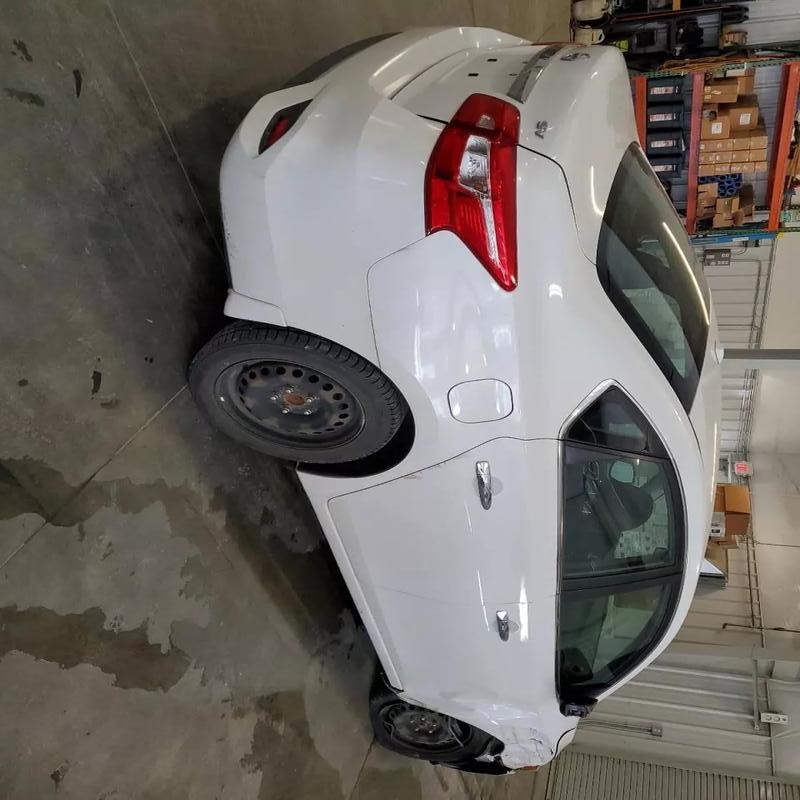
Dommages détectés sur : aile avant droite, porte arrière droite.
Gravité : majeur